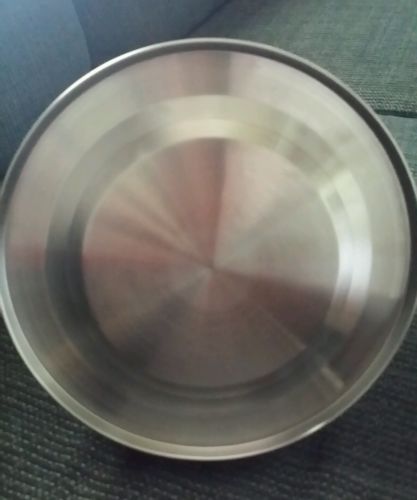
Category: kettle